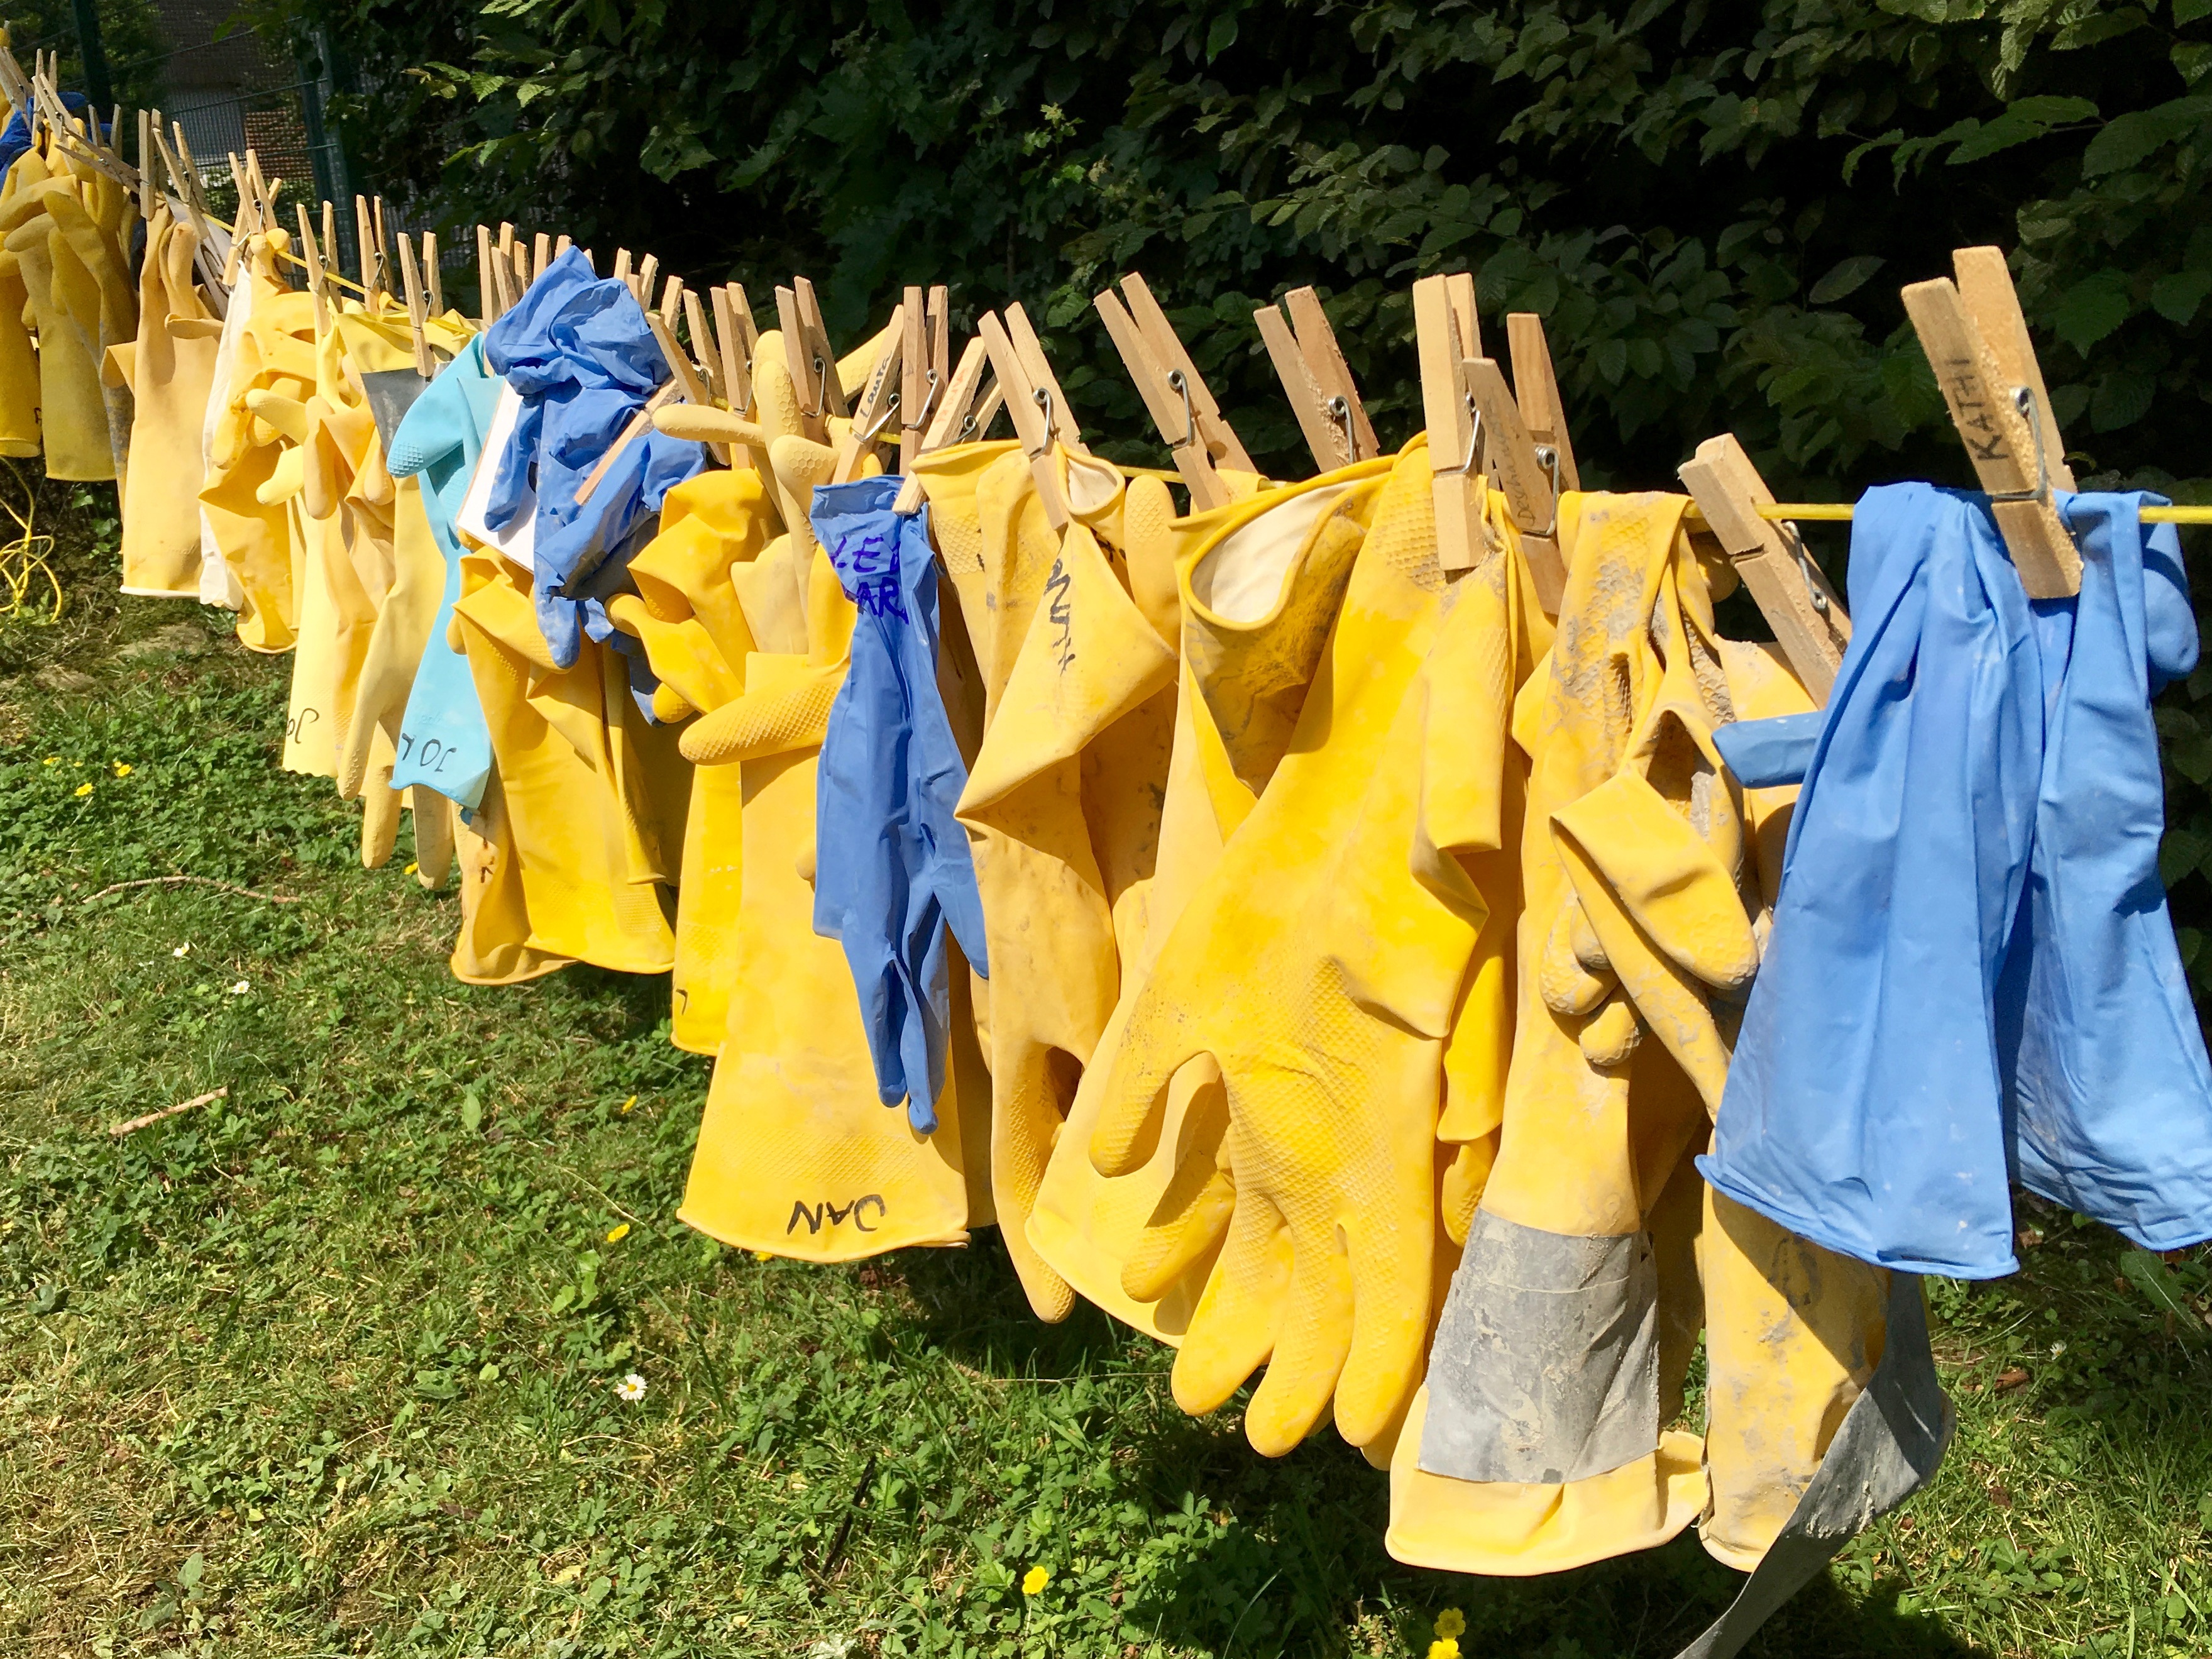
flower, blue, yellow, gloves